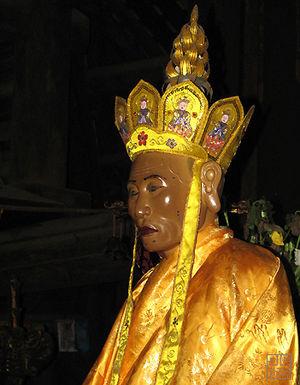
La pagode Thầy est un temple bouddhiste du district de Quốc Oai, anciennement la province de Hà Tây, qui fait maintenant partie de Hanoï. Le temple est également connu sous le nom de Thiên Phúc Tự. Le temple est bâti au XIᵉ siècle sous le règne de l'empereur Nhân Tông de la dynastie Lý. Il est dédié au maître vietnamien Thiền Từ Đạo Hạnh. C'est l'un des plus anciens temples bouddhistes du Vietnam, il est entretenu par les moines.